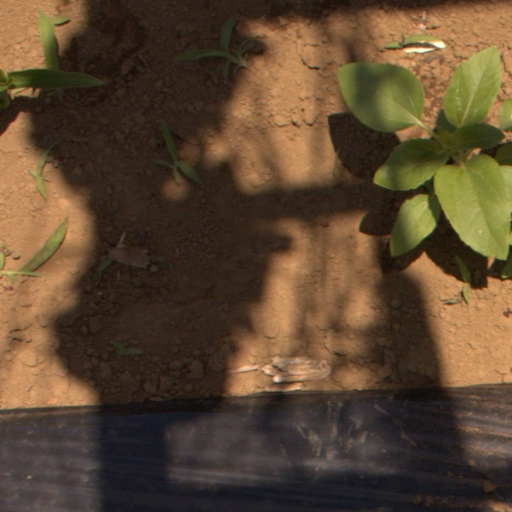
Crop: Jerusalem artichoke